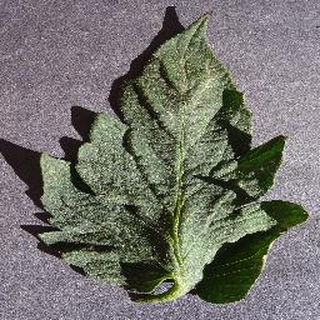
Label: healthy_tomato